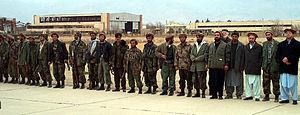
Le Front uni islamique et national pour le salut de l'Afghanistan, plus connu sous le nom d’Alliance du Nord était un groupe armé musulman afghan, en lutte contre les talibans et le régime politique de ces derniers, l'Émirat islamique d'Afghanistan. Il rassemble principalement le Jamiat-e Islami, le Mouvement islamique national d'Afghanistan, le Parti de l'unité islamique d'Afghanistan et le Mouvement islamique d'Afghanistan.